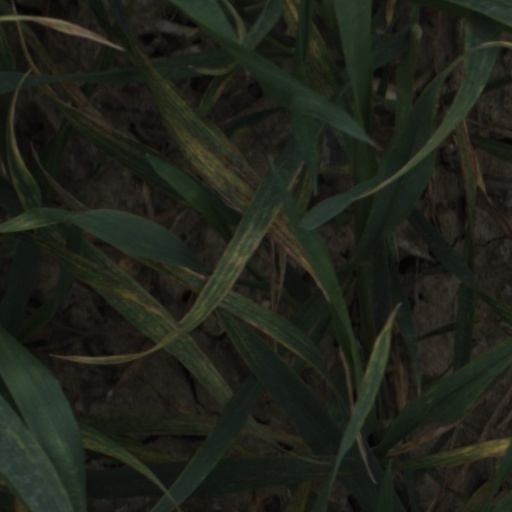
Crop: wheat